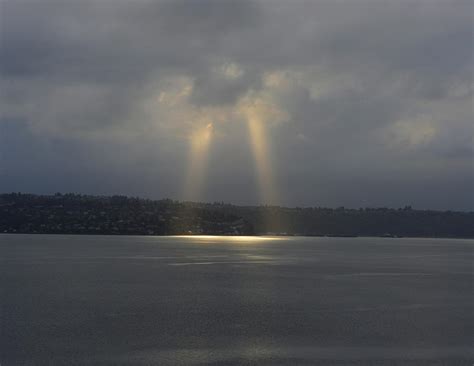
Weather: cloudy or overcast